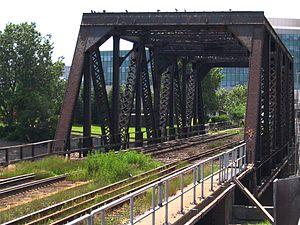
Pont ferroviaire parallèle au pont-tunnel Joseph-Samson, qui relie les quartiers de Saint-Roch et du Vieux-Limoilou, à Québec.
Le Quebec and Lake St-John Railway est un chemin de fer du Canada qui relie la ville de Québec à Roberval sur le lac Saint-Jean. Le Chemin de Fer de Québec et du Lac St-Jean est le premier à être construit sur la rive nord du fleuve Saint-Laurent, en 1869. La voie ferrée, longue de 299 km, atteint Roberval en 1888 pour permettre la colonisation de la région; ce qui favorisa la création de nombreux clubs de chasse et pêche tout le long du trajet parsemé de lacs dans une région entièrement forestière. En 1918, la voie ferrée est intégrée au Canadian National Railway.